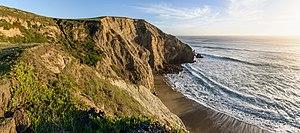
Le Point Reyes National Seashore est une aire protégée américaine située sur les bords de l'océan Pacifique, en Californie. Créée le 13 septembre 1962, elle protège 287,44 km² dans le comté de Marin. Elle attire 2,5 millions de visiteurs par an.